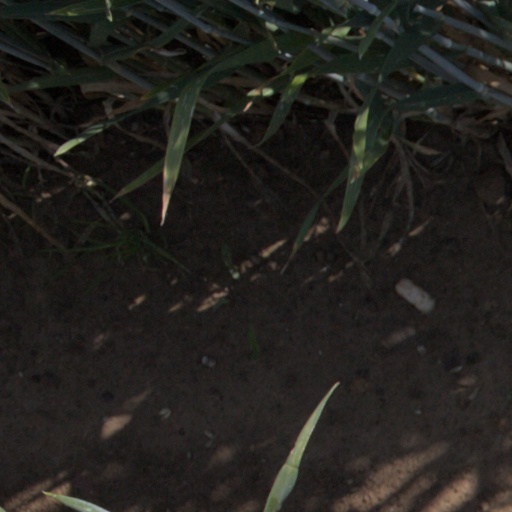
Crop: wheat